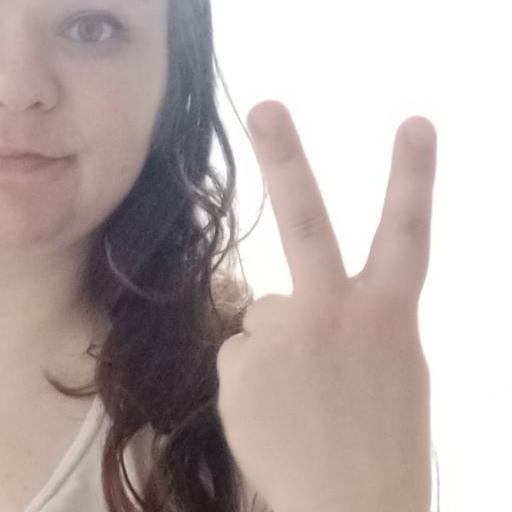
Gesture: peace_inverted